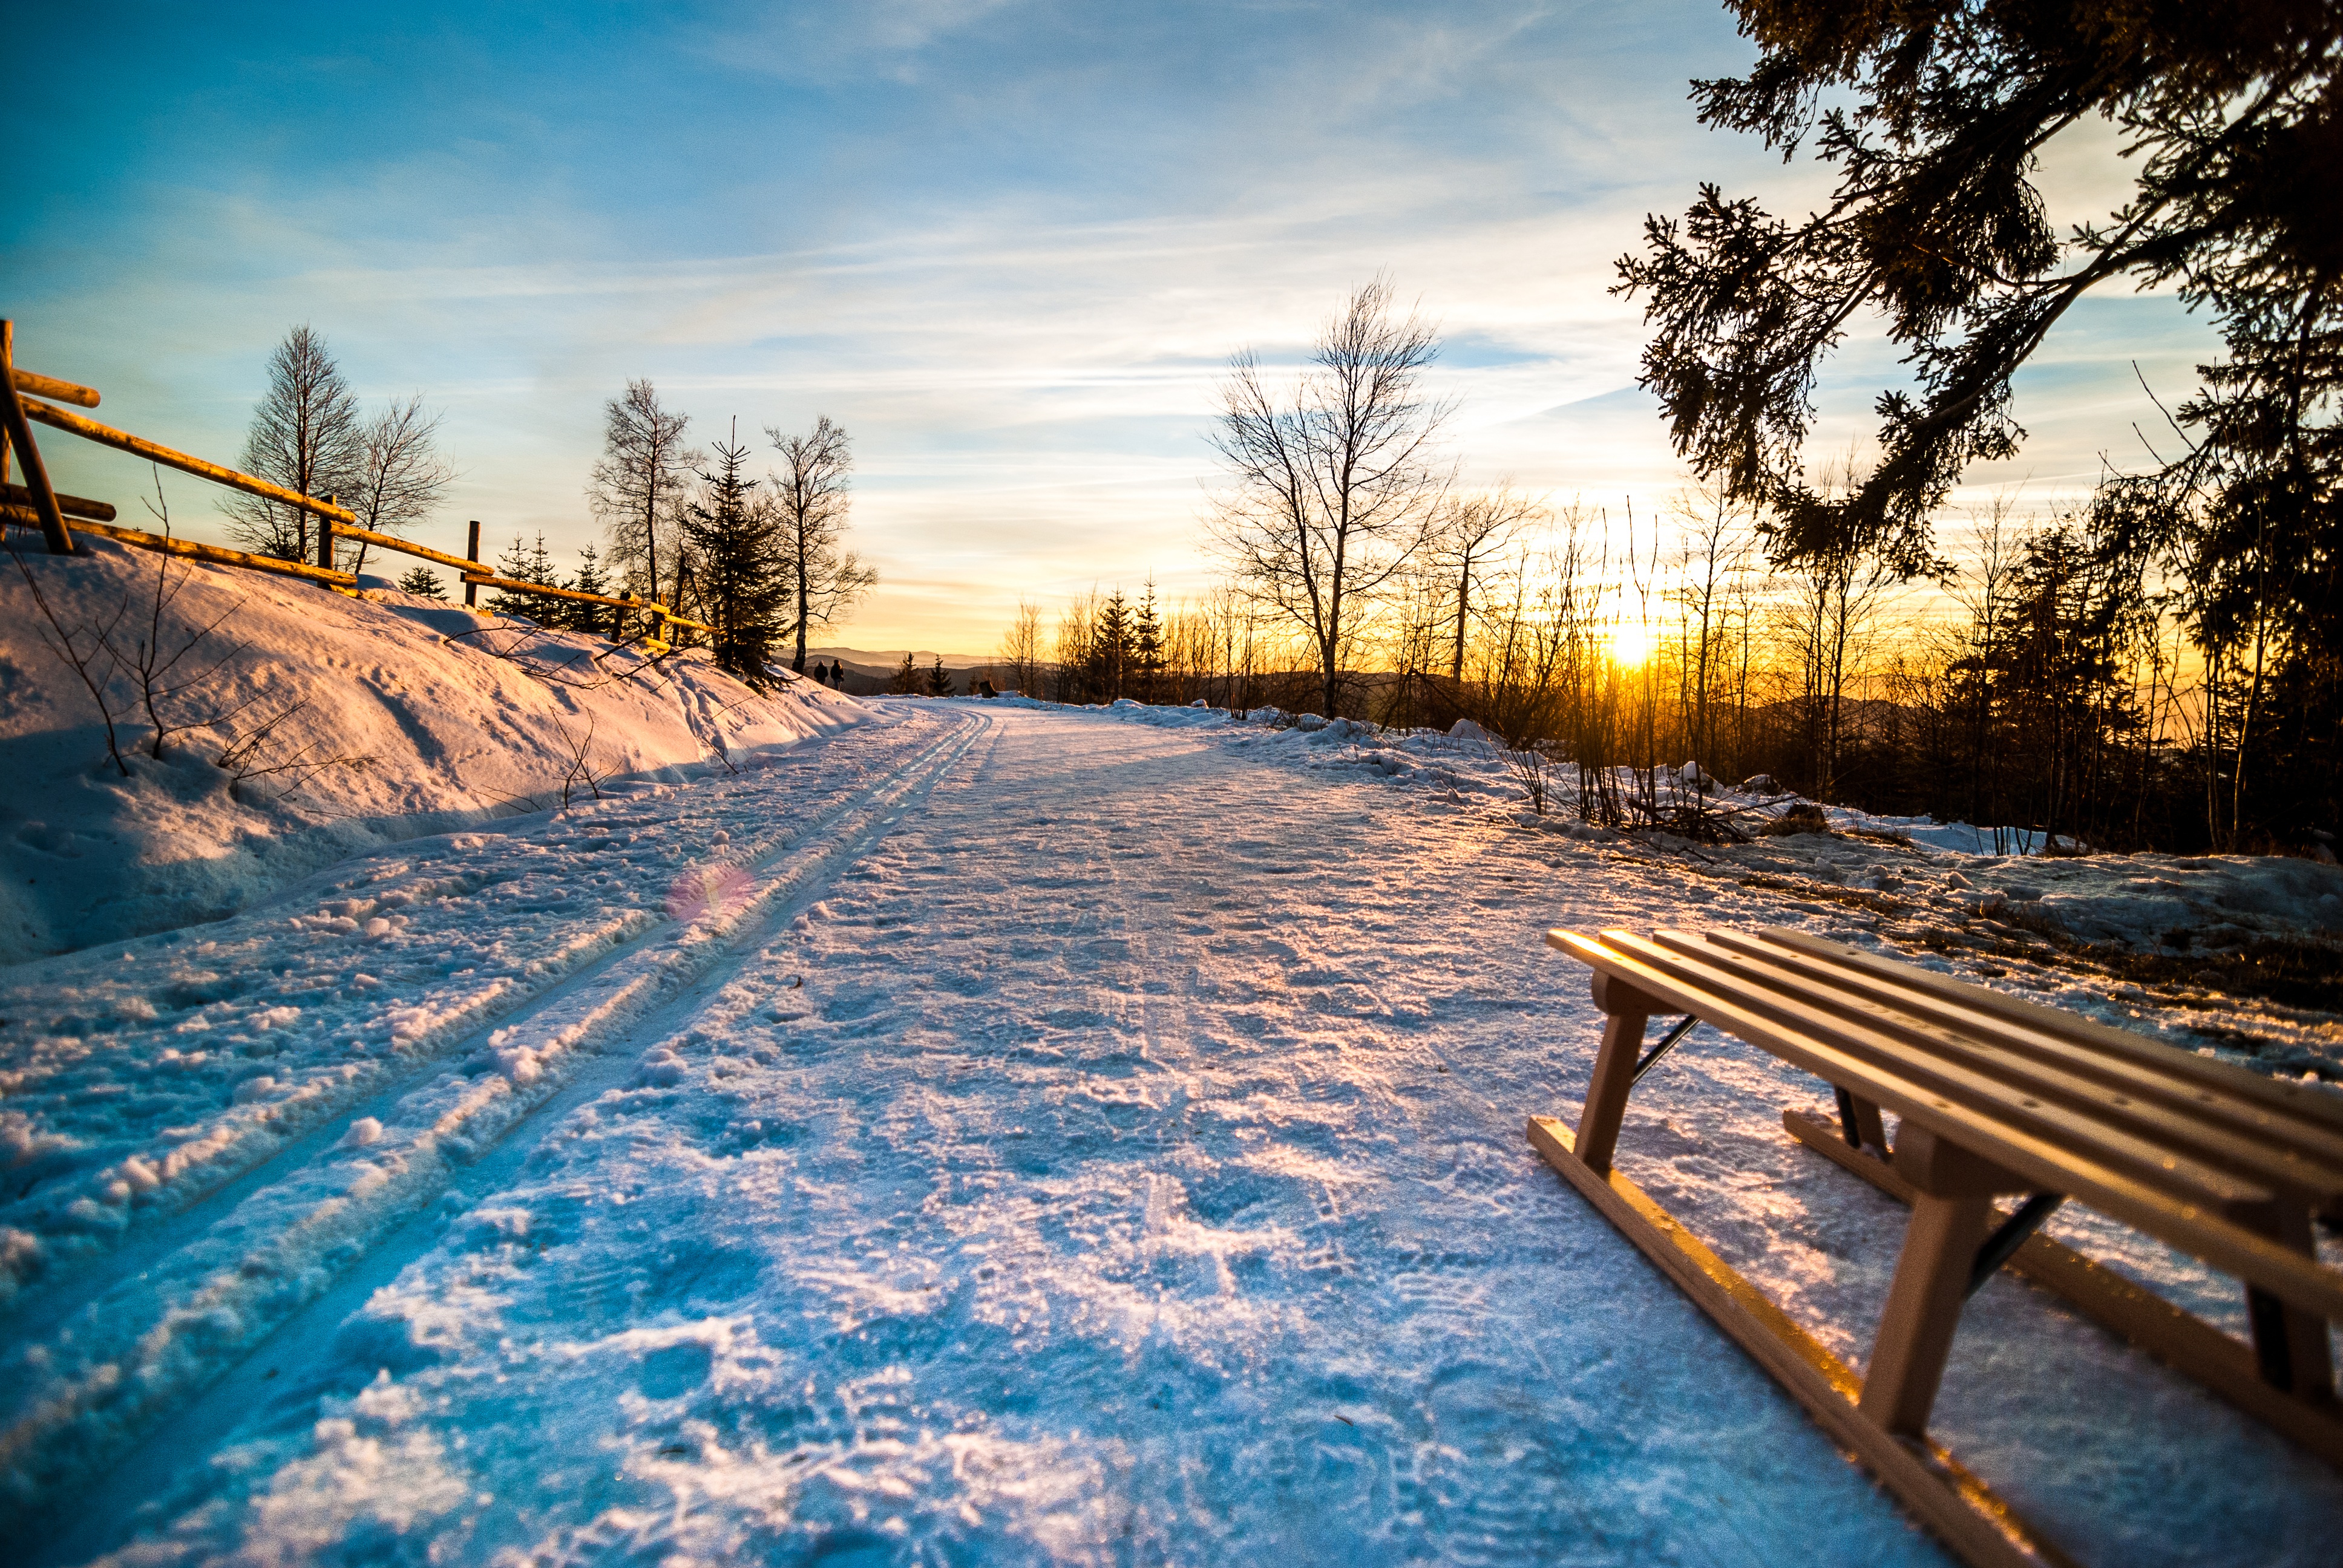
landscape, tree, nature, snow, winter, sunrise, sunset, sunlight, morning, lake, river, dusk, evening, reflection, weather, season, slide, tobogganing, wooden sled